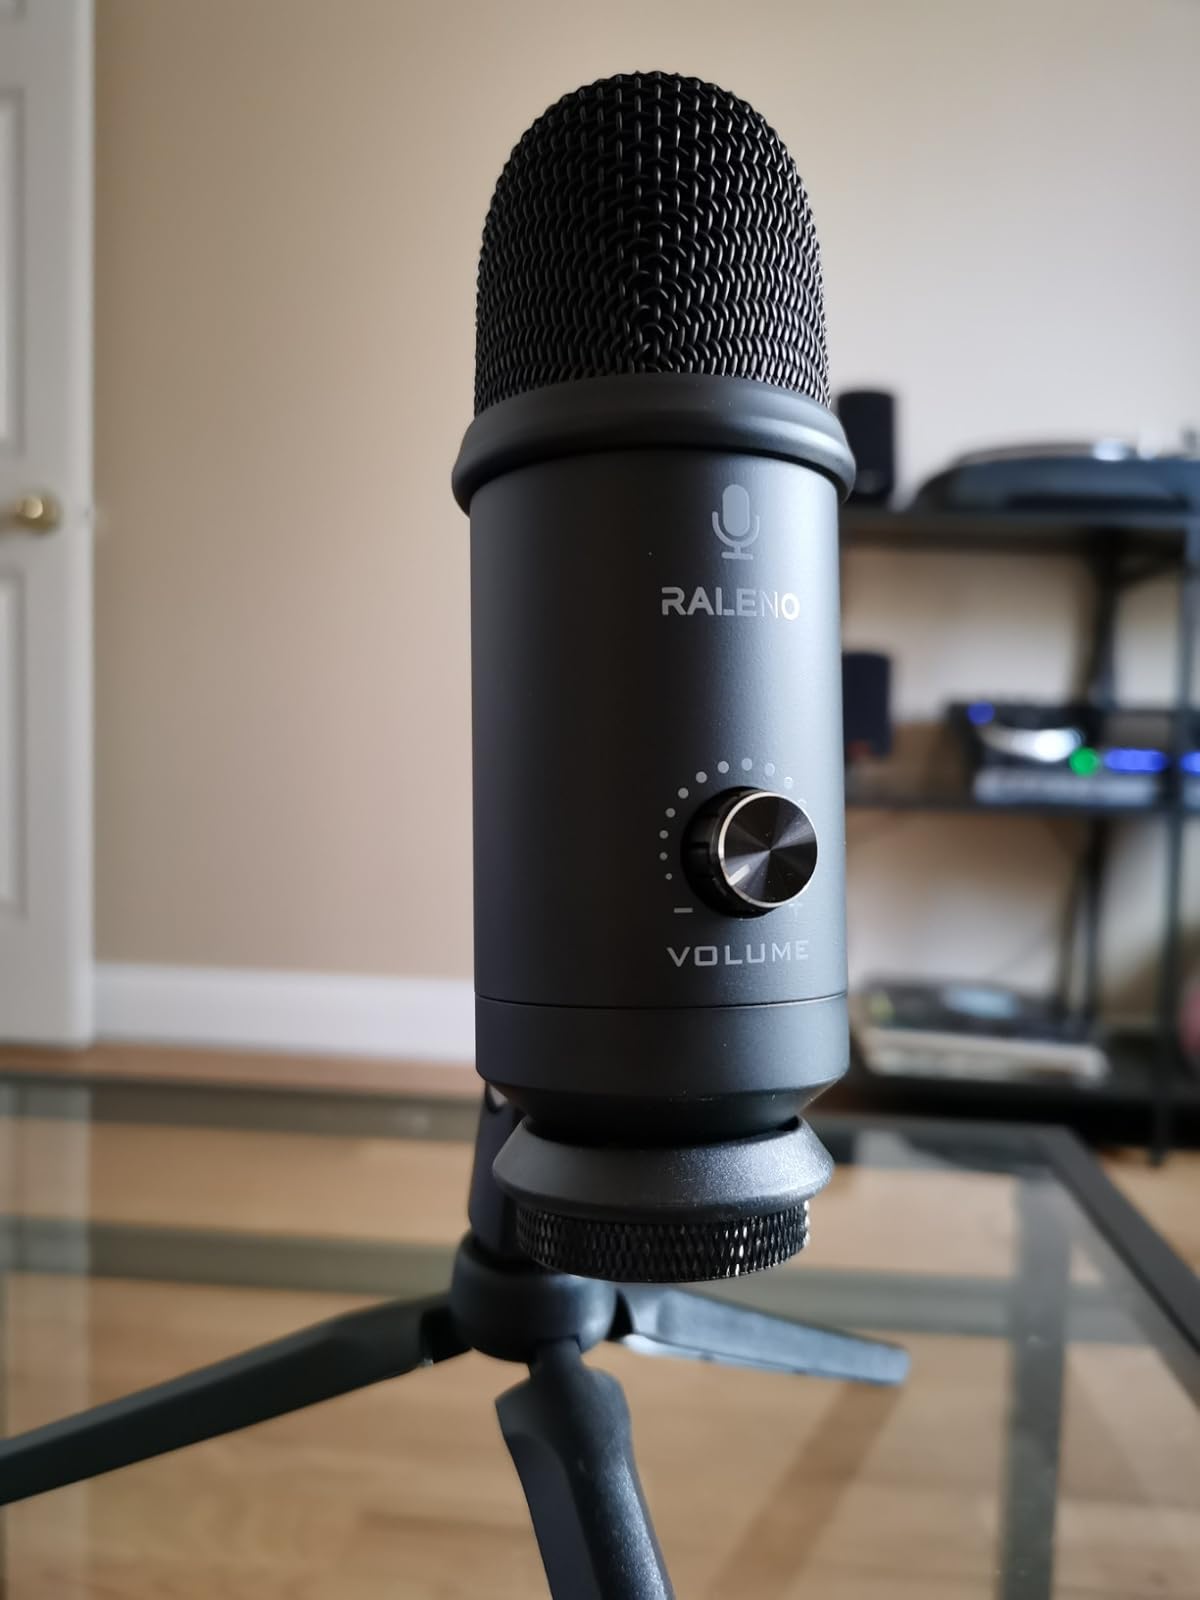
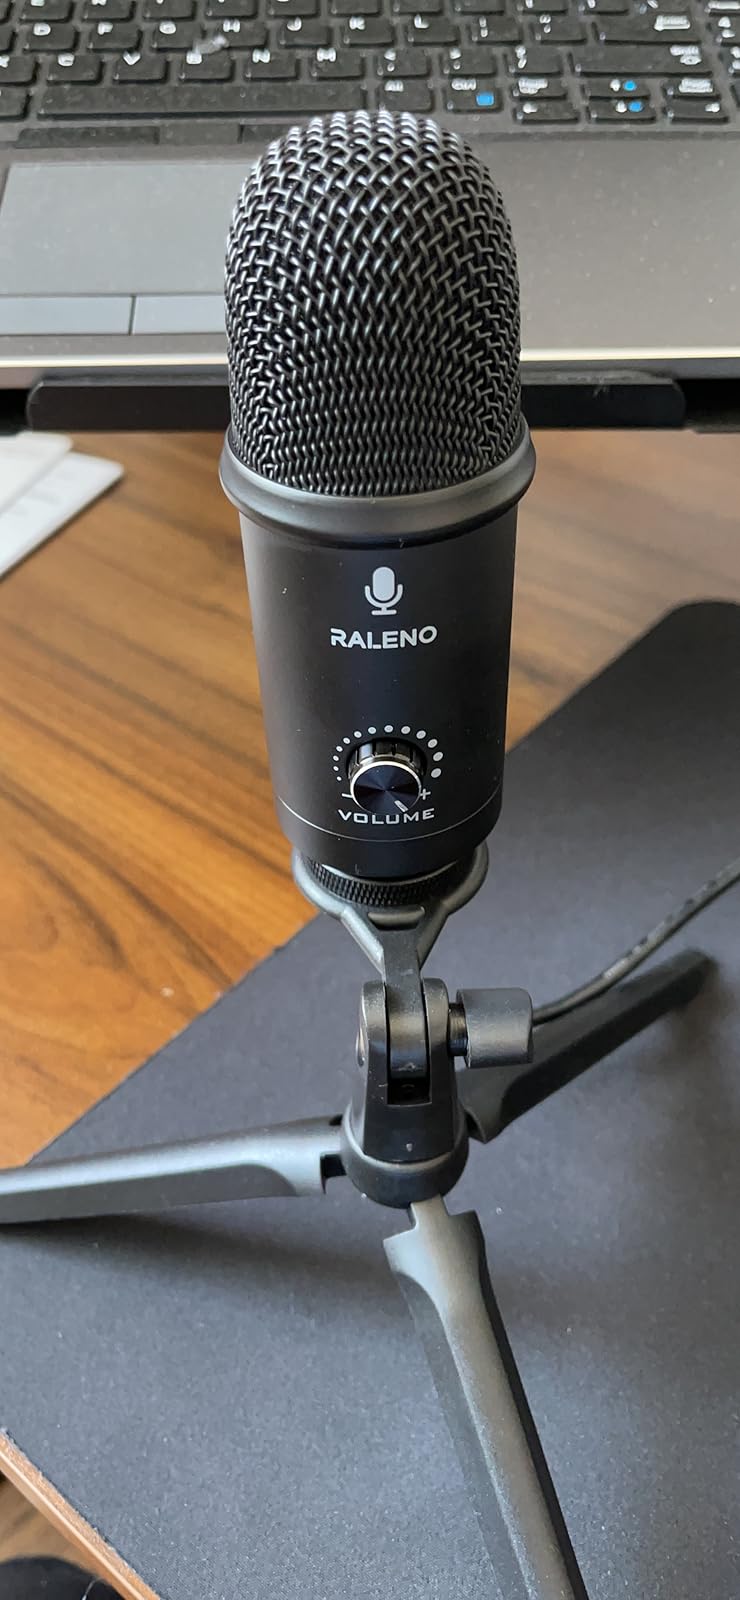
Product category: microphone
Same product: yes